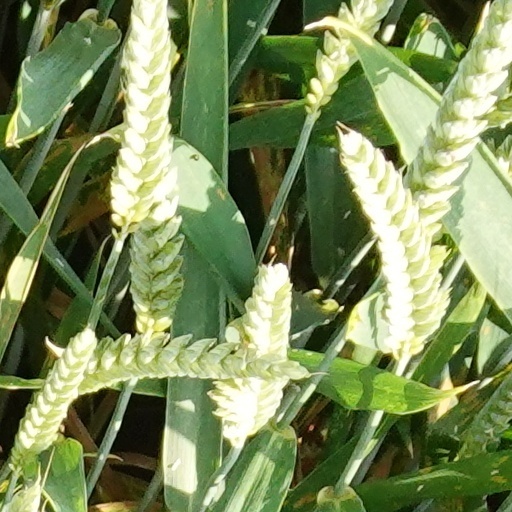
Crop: wheat